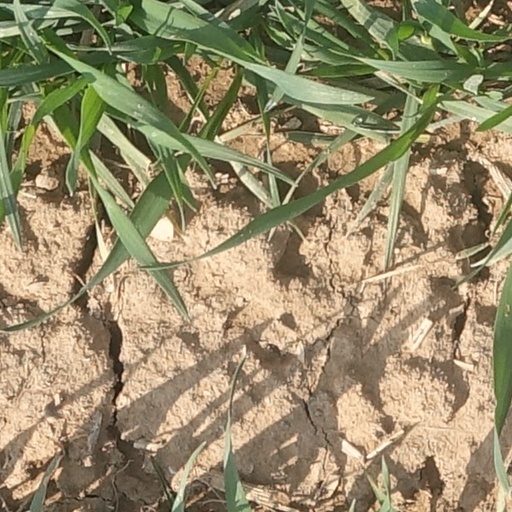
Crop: wheat